History of Mangalorean Catholics

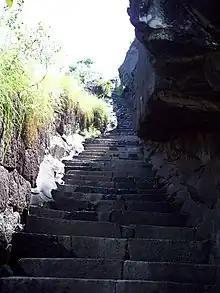
The Jamalabad fort route. Mangalorean Catholics had traveled through this route on their way to Seringapatam

The captivity of Mangalorean Catholics at Seringapatam, which began on 24 February 1784 and ended on 4 May 1799, remains the most disconsolate memory in their history. Soon after the Treaty of Mangalore in 1784, Tippu gained control of Canara. He issued orders to seize the Christians in Canara, confiscate their estates, and deport them to Seringapatam, the capital of his empire, through the Jamalabad fort route. The account of the number of captives differ ranging from 30000 to 80,000. According to Thomas Munro, a Scottish soldier and the first collector of Canara, around 60,000 of them, nearly 92 percent of the entire Christian community of Canara, were captured, only 7,000 escaped. Francis Buchanan gives the numbers as 70,000 captured, from a population of 80,000, with 10,000 escaping. They were forced to climb nearly through the dense jungles and gorges of the Western Ghat mountain ranges along the Kulshekar-Virajpet-Coorg-Mysore route. It was from Mangalore to Seringapatam, and the journey took six weeks. According to the "Barkur Manuscript", written in Canarese by a Mangalorean Catholic from Barkur after his return from Seringapatam, 20,000 of them (one-third) died on the march to Seringapatam due to hunger, disease and ill treatment by the soldiers. Those who resisted were thrown down from the Jamalabad fort route. According to James Scurry, a British officer, who was held captive along with Mangalorean Catholics, 30,000 of them were captured. The young women and girls were forcibly made wives of the Muslims living there. The young men who offered resistance were disfigured by cutting their noses, upper lips, and ears and paraded in the city. According to Mr. Silva of Gangolim, a survivor of the captivity, if a person who had escaped from Seringapatam was found, the punishment under the orders of Tipu was the cutting off of the ears, nose, the feet and one hand.